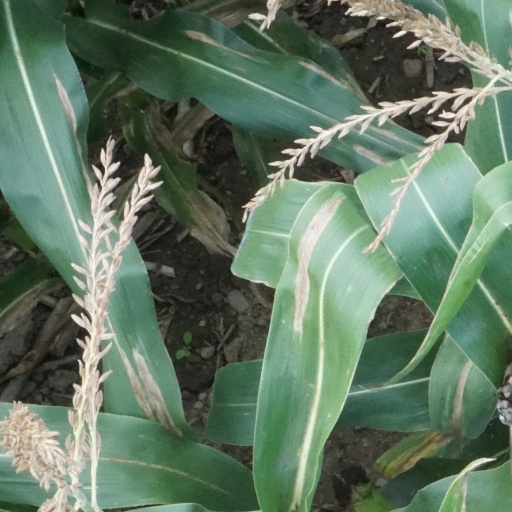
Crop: maize; corn